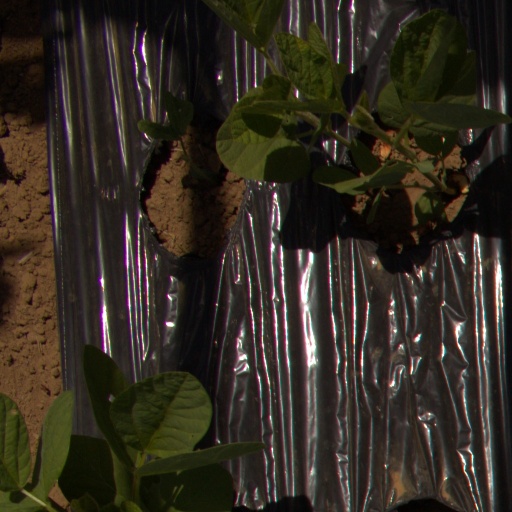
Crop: Jerusalem artichoke